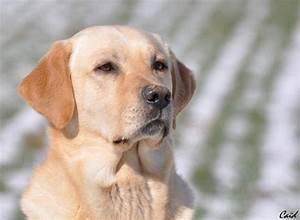
dog